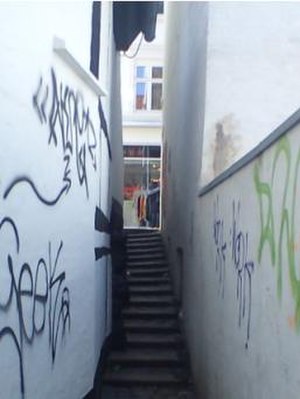
Latinergyden
Latinergyden mod Gravensgade
Latinergyden mod Gravensgade
Latinergyden er en smal passage i Aalborg.